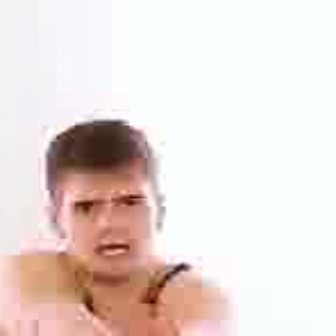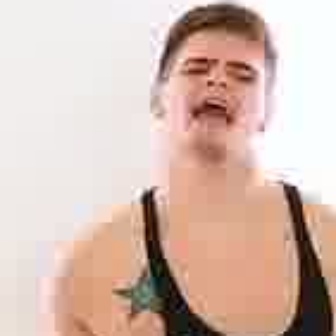
  Please identify the target specified by the bounding box [54,185,147,278] in the first image and locate it in the second image. Return the coordinates in [x_min,y_min,x_max,y_max] format.
Answer: [165,43,260,138]